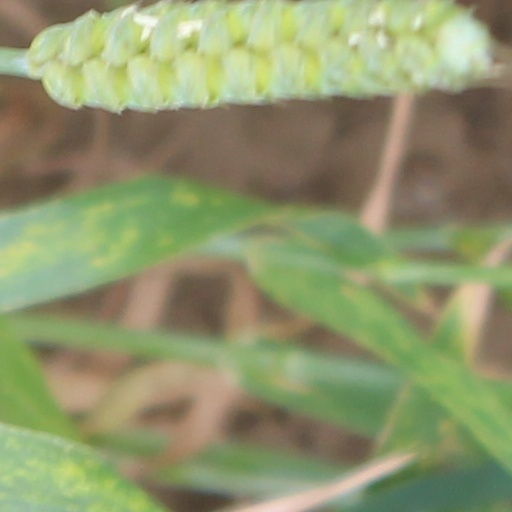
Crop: wheat